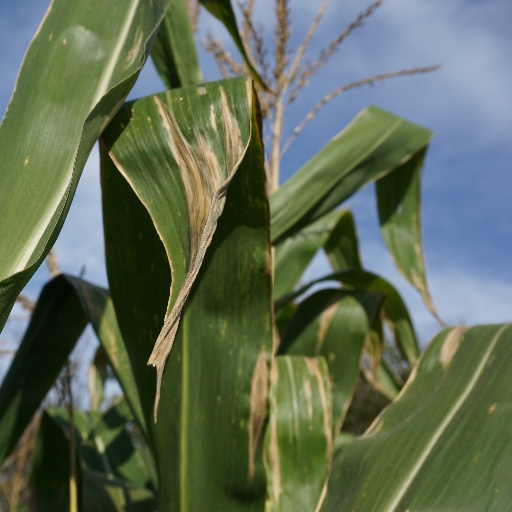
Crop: maize; corn